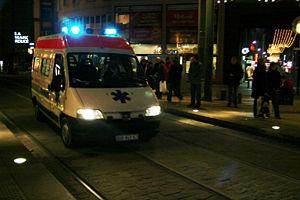
Un ambulancier est un professionnel de santé, il exerce son activité au sein d’une entreprise privée de transport sanitaire ou d’un établissement de santé. Il assure, sur prescription médicale ou en cas d’urgence médicale, la prise en charge et le transport de malades, de blessés ou de parturientes, dans des véhicules de transport sanitaire adaptés pour des raisons de soins ou de diagnostic.